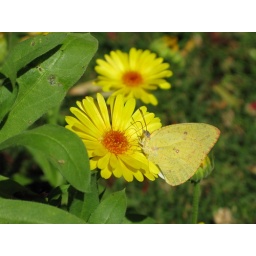
A butterfly on a flower in the gardens of the Ritz Carlton, Sharm el Sheikh (2)